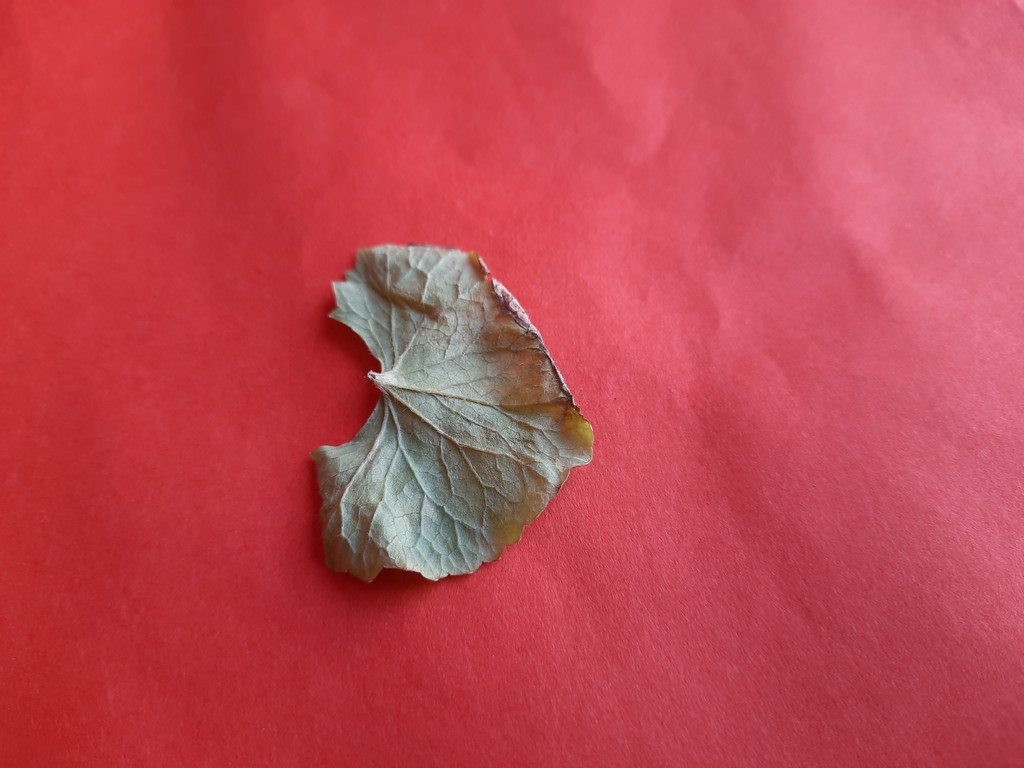
Label: Dried